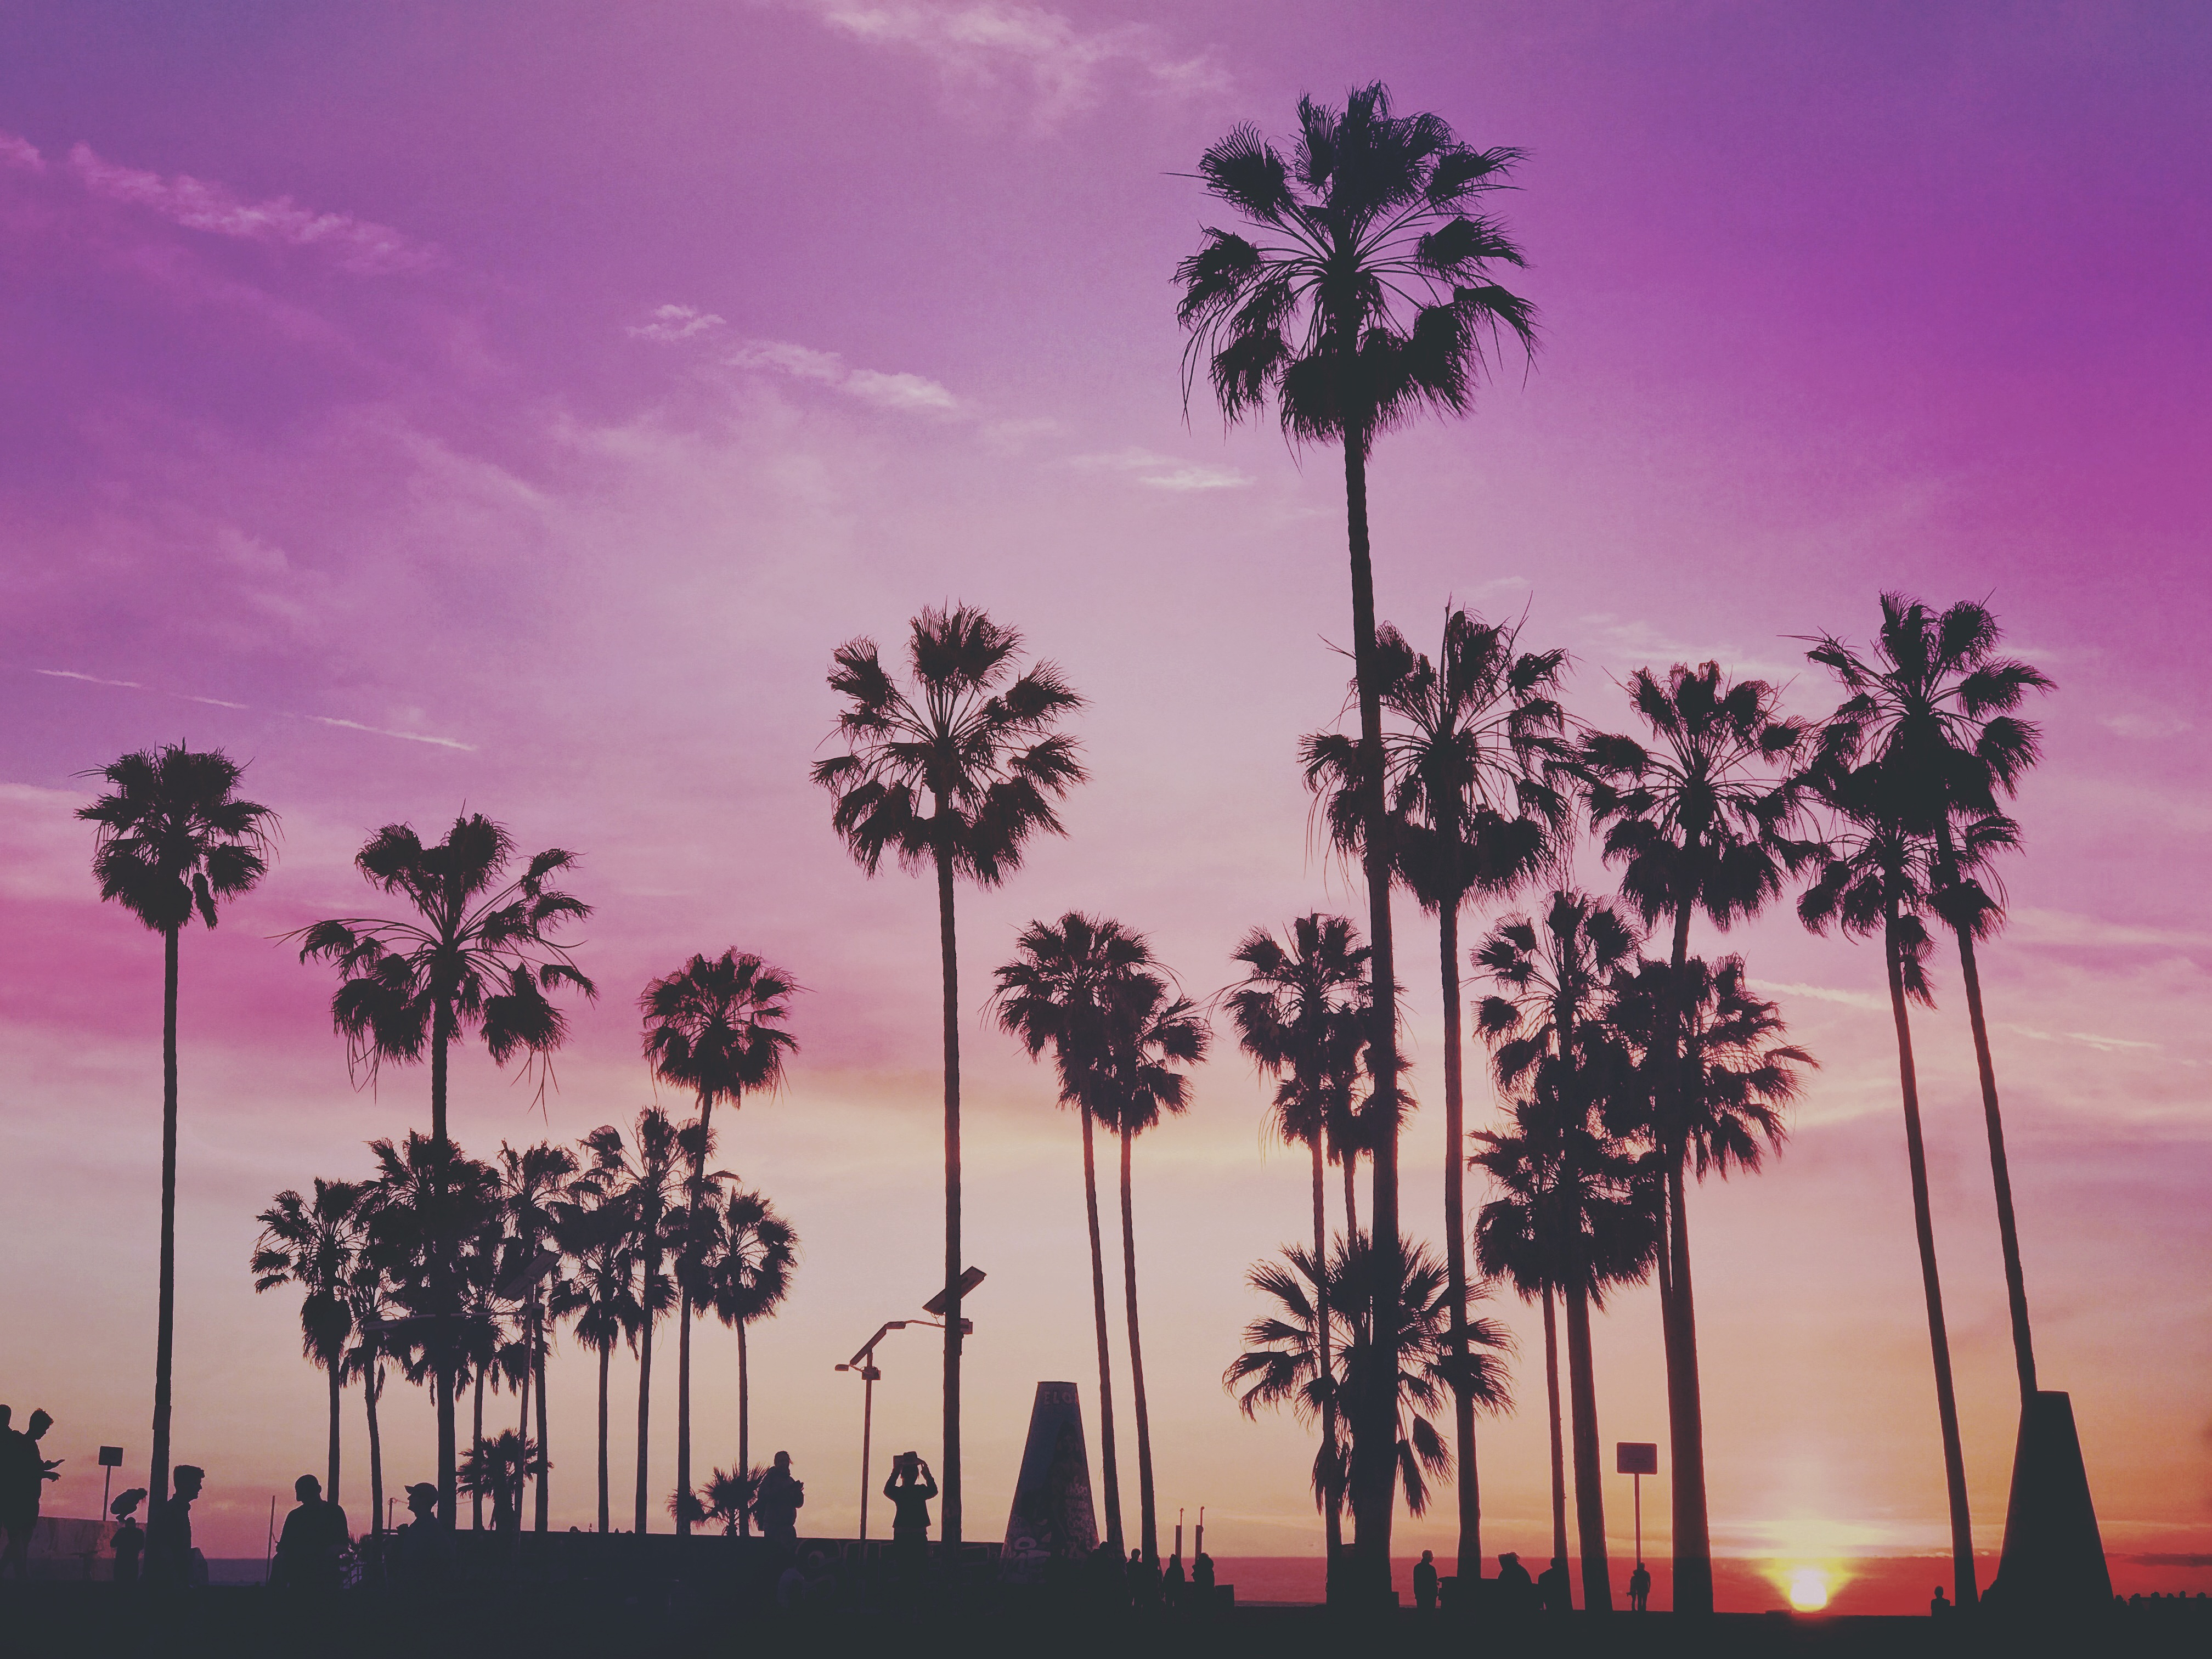
tree, horizon, silhouette, people, plant, sky, sunrise, sunset, field, palm tree, morning, flower, purple, wind, dawn, dusk, evening, savanna, afterglow, flowering plant, woody plant, arecales, palm family